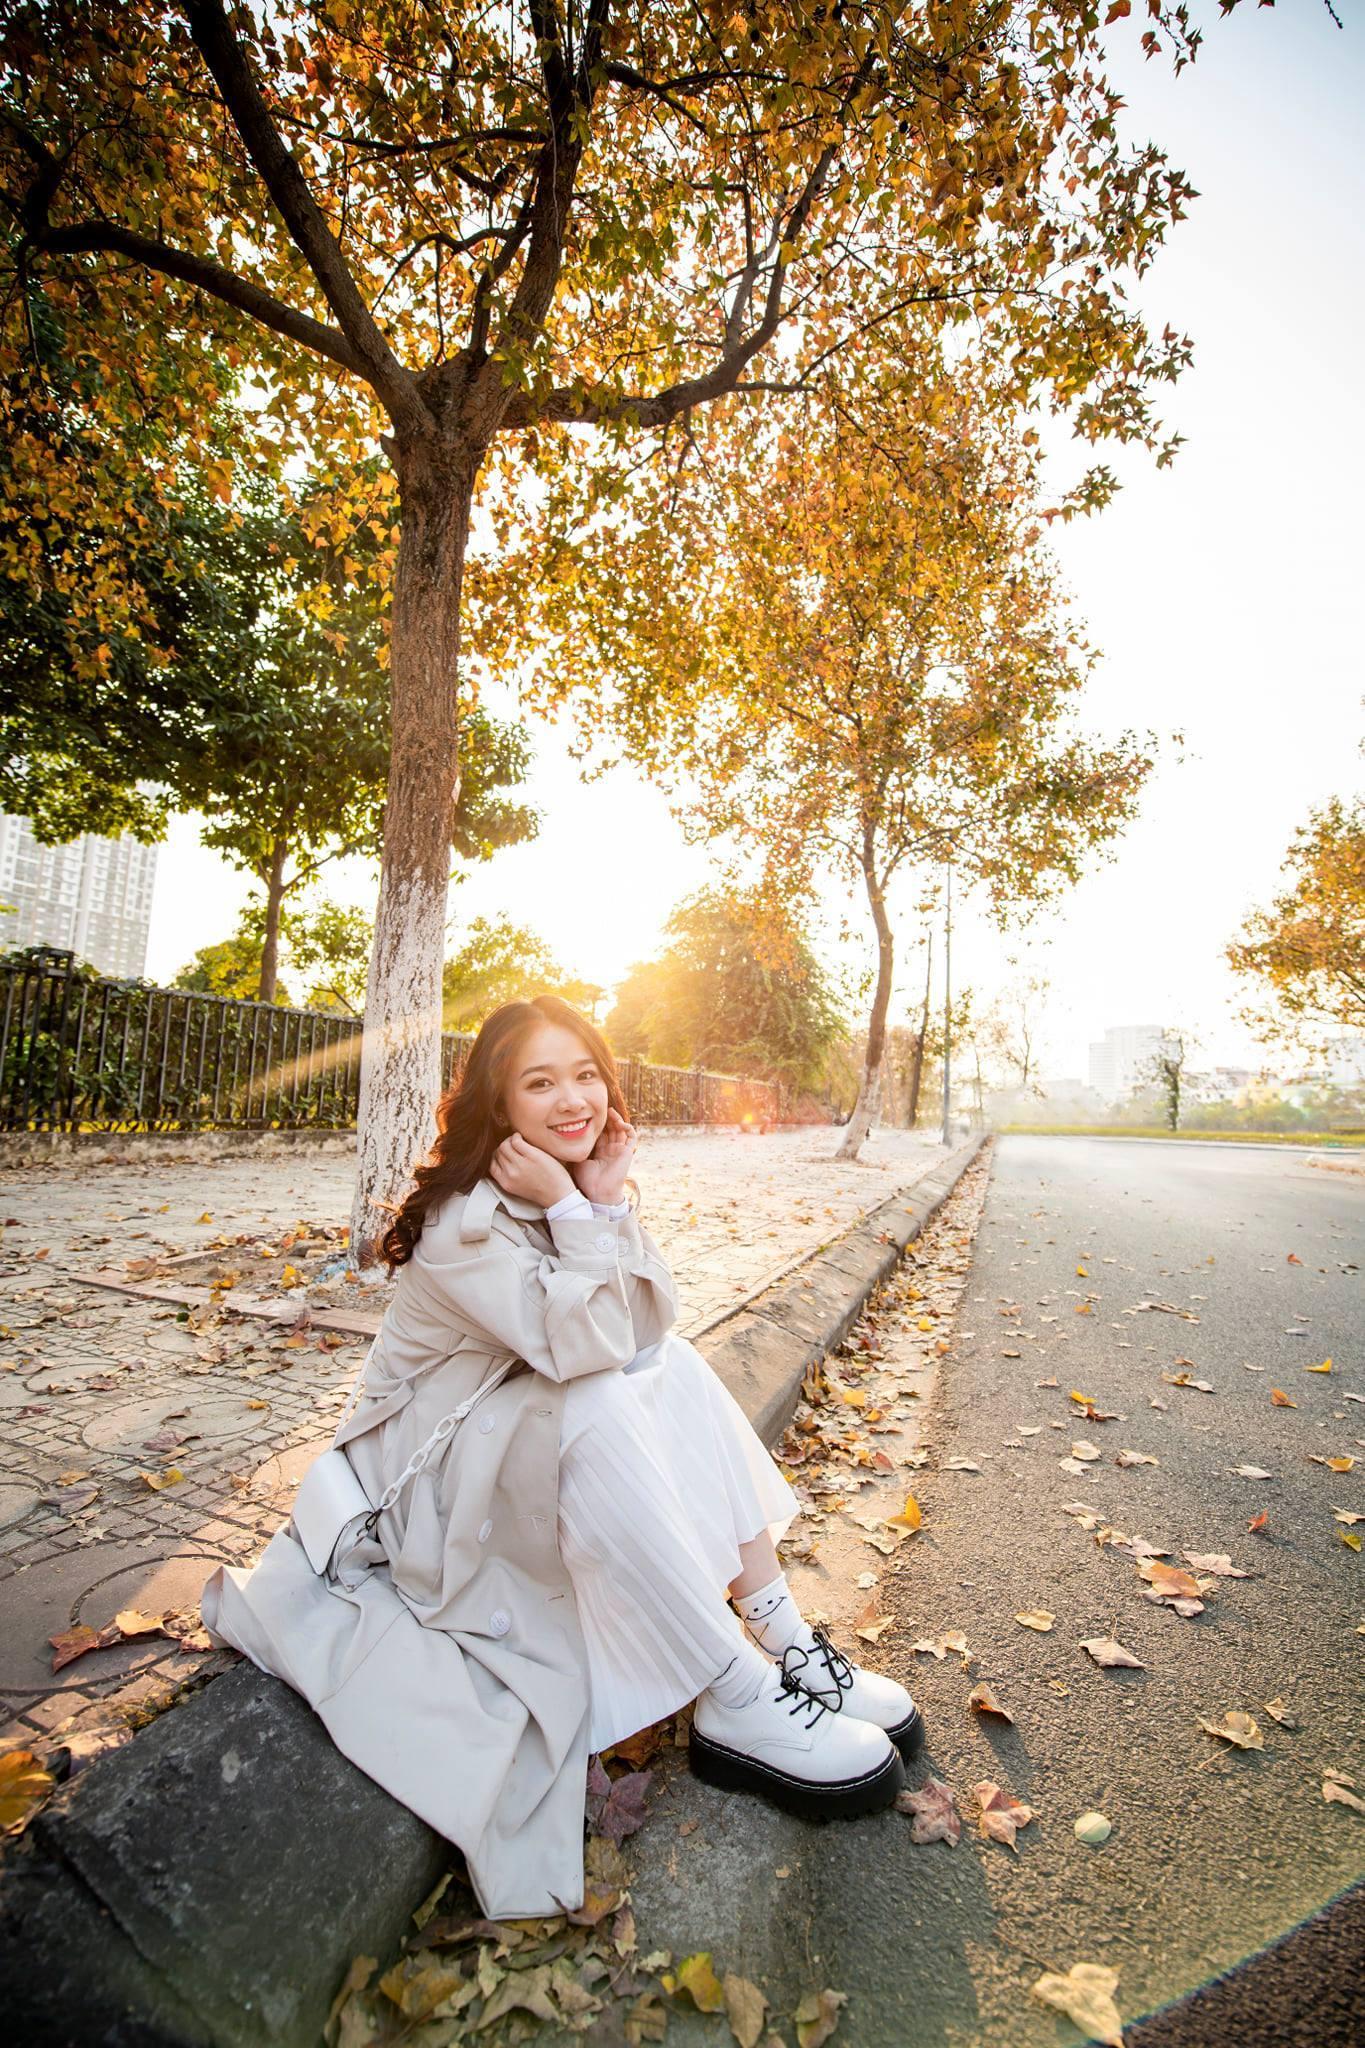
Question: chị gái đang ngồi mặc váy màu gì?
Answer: màu trắng